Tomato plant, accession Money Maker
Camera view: horizontal (90 deg, fisheye); turntable rotation: 210 degrees
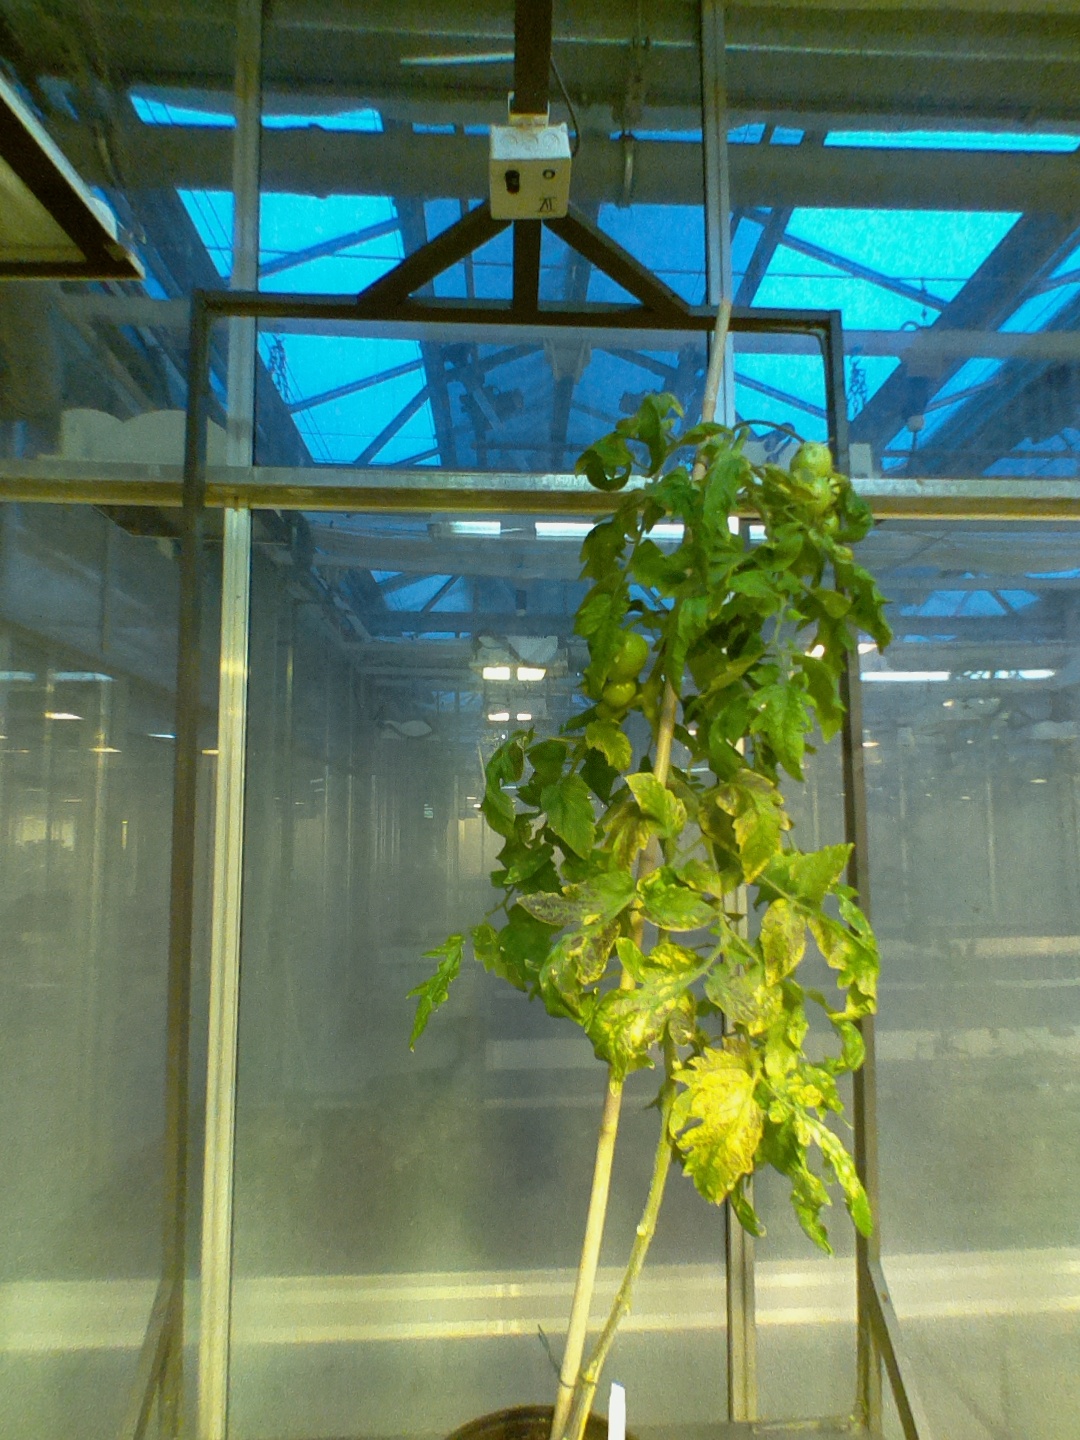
BBCH growth stage 77: 70%-80% of final fruit size